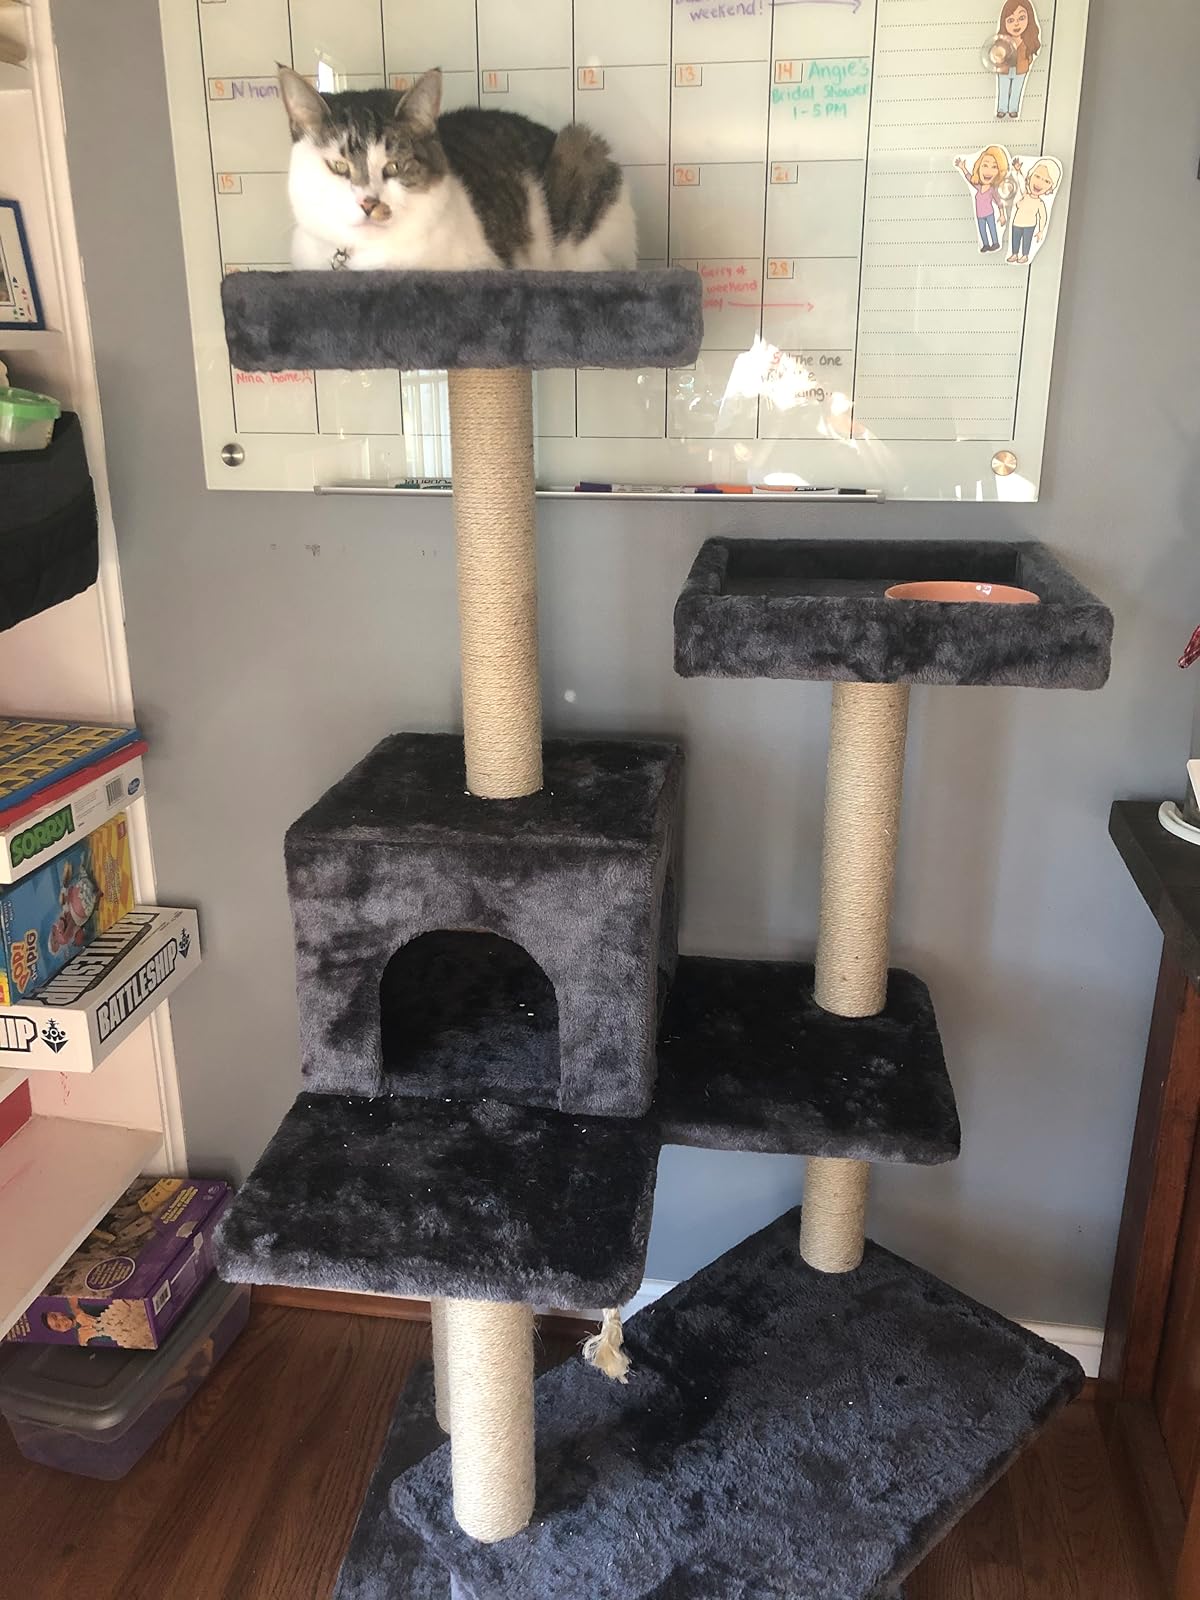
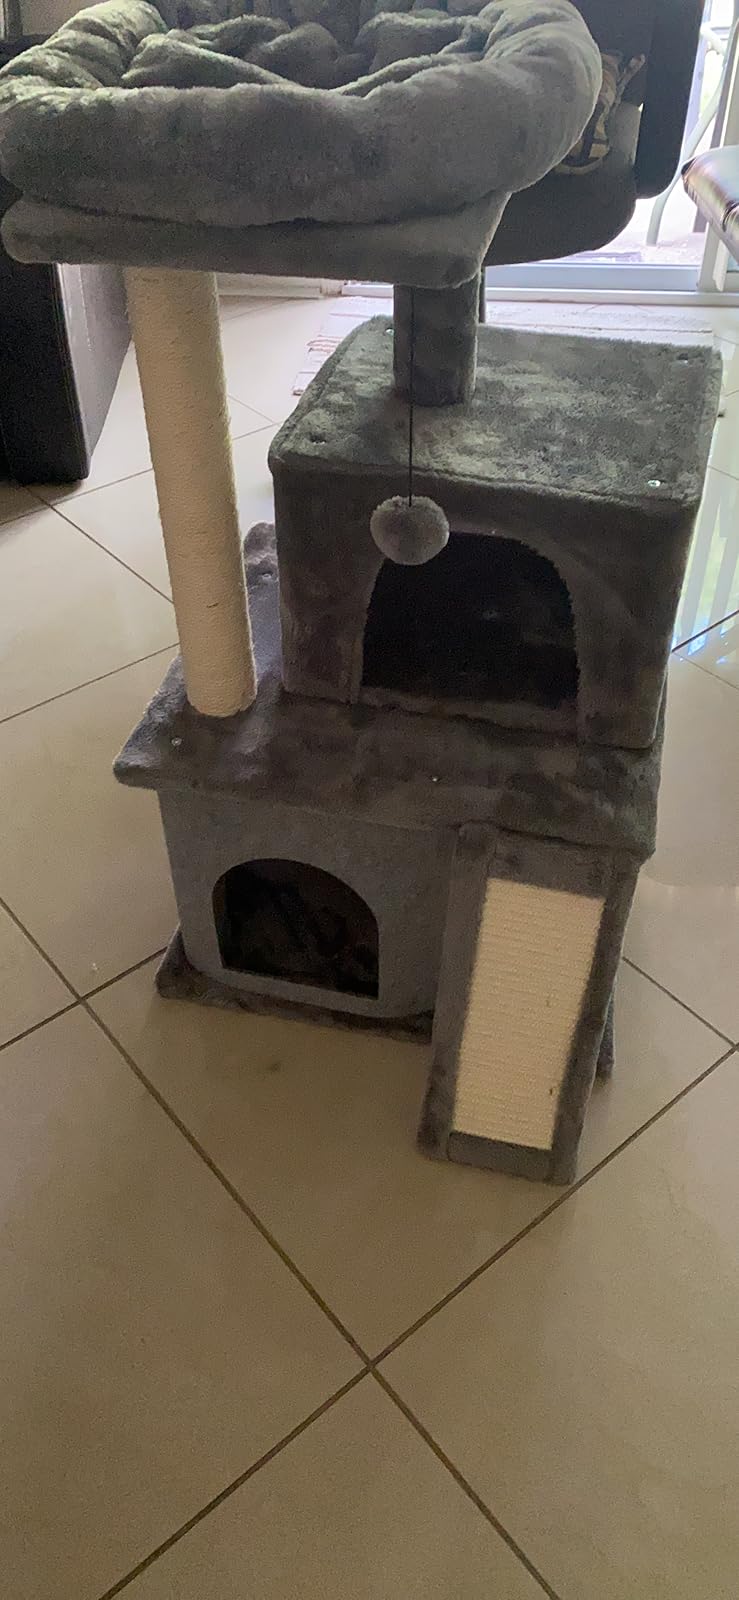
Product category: items_cat tree
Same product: no